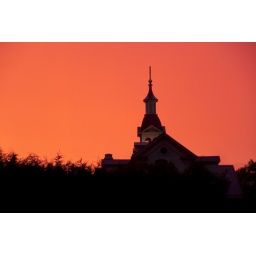
Sunset with a stunning sky at the expense of forest fires burning in the interior of BC.